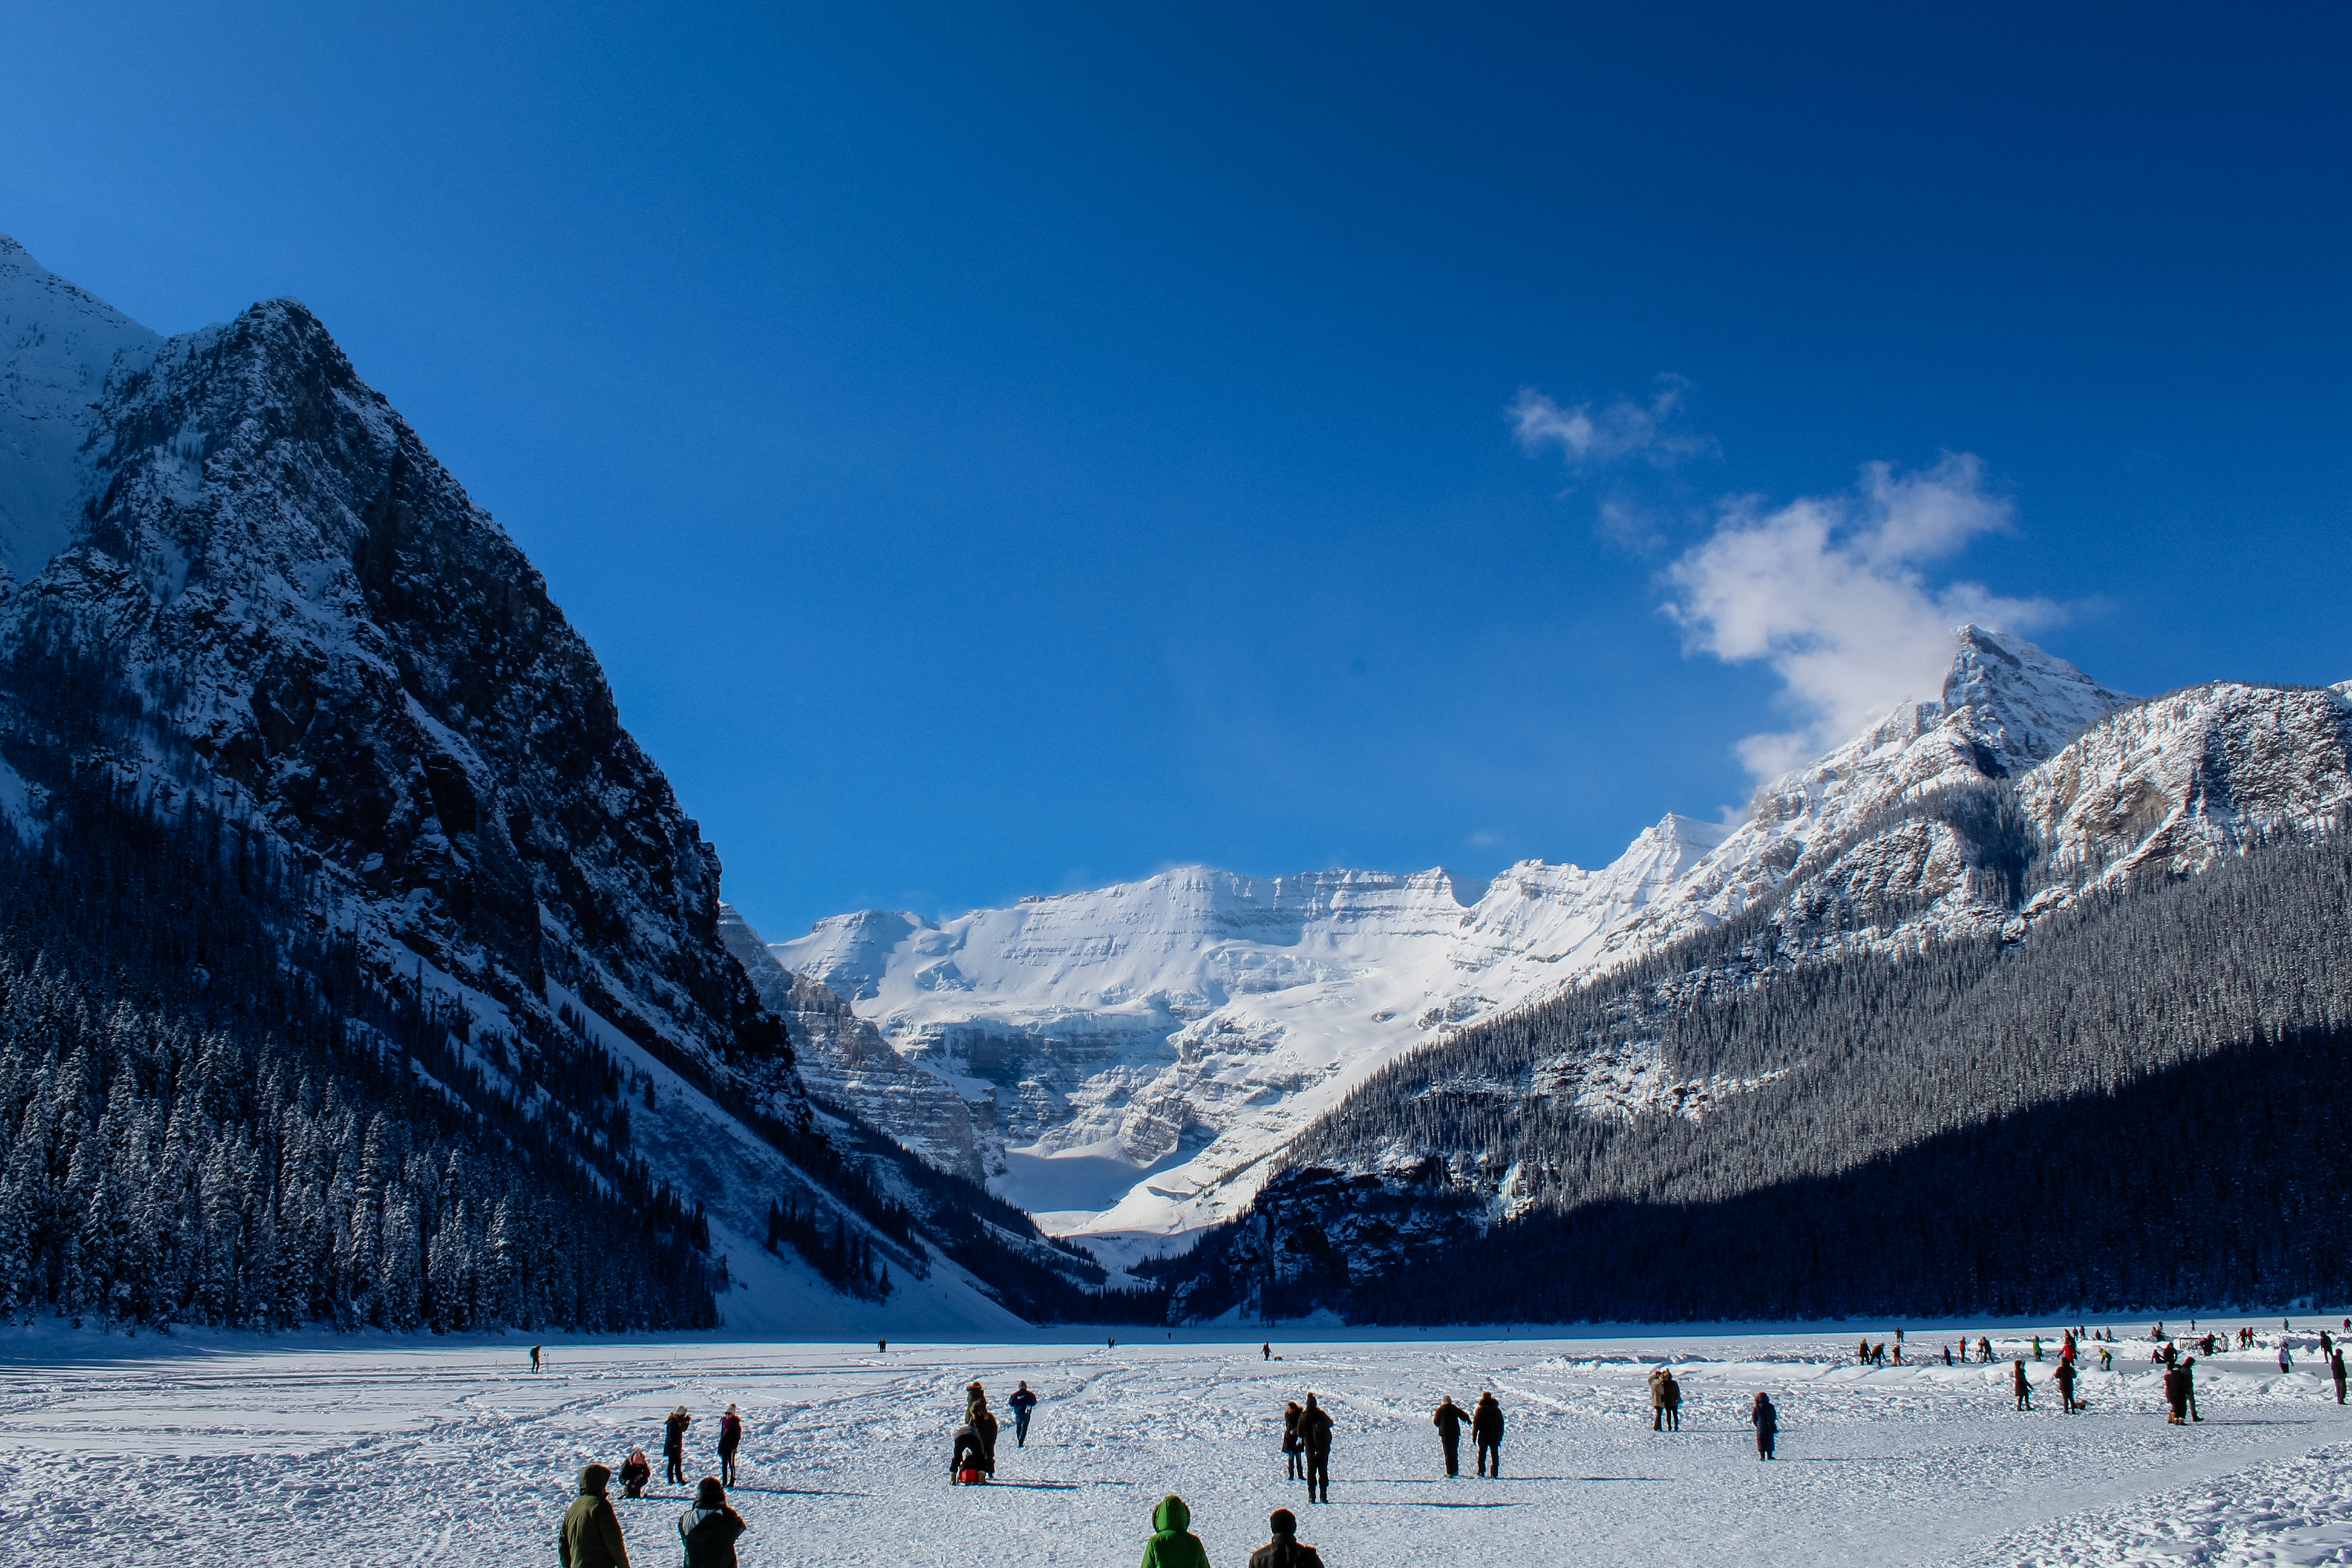
nature, mountain, mountainous landforms, mountain range, sky, snow, alps, glacial landform, winter, moraine, wilderness, ice, lake, water, glacier, cloud, tourism, fjord, ridge, massif, hill station, national park, ice cap, valley, fell, summit, glacial lake, vacation, recreation, landscape, hill, mount scenery, ocean, sound, cirque